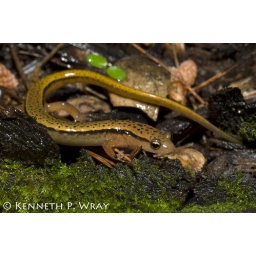
This animal was found in extreme western North Carolina, crawling across the forest floor in the late morning.